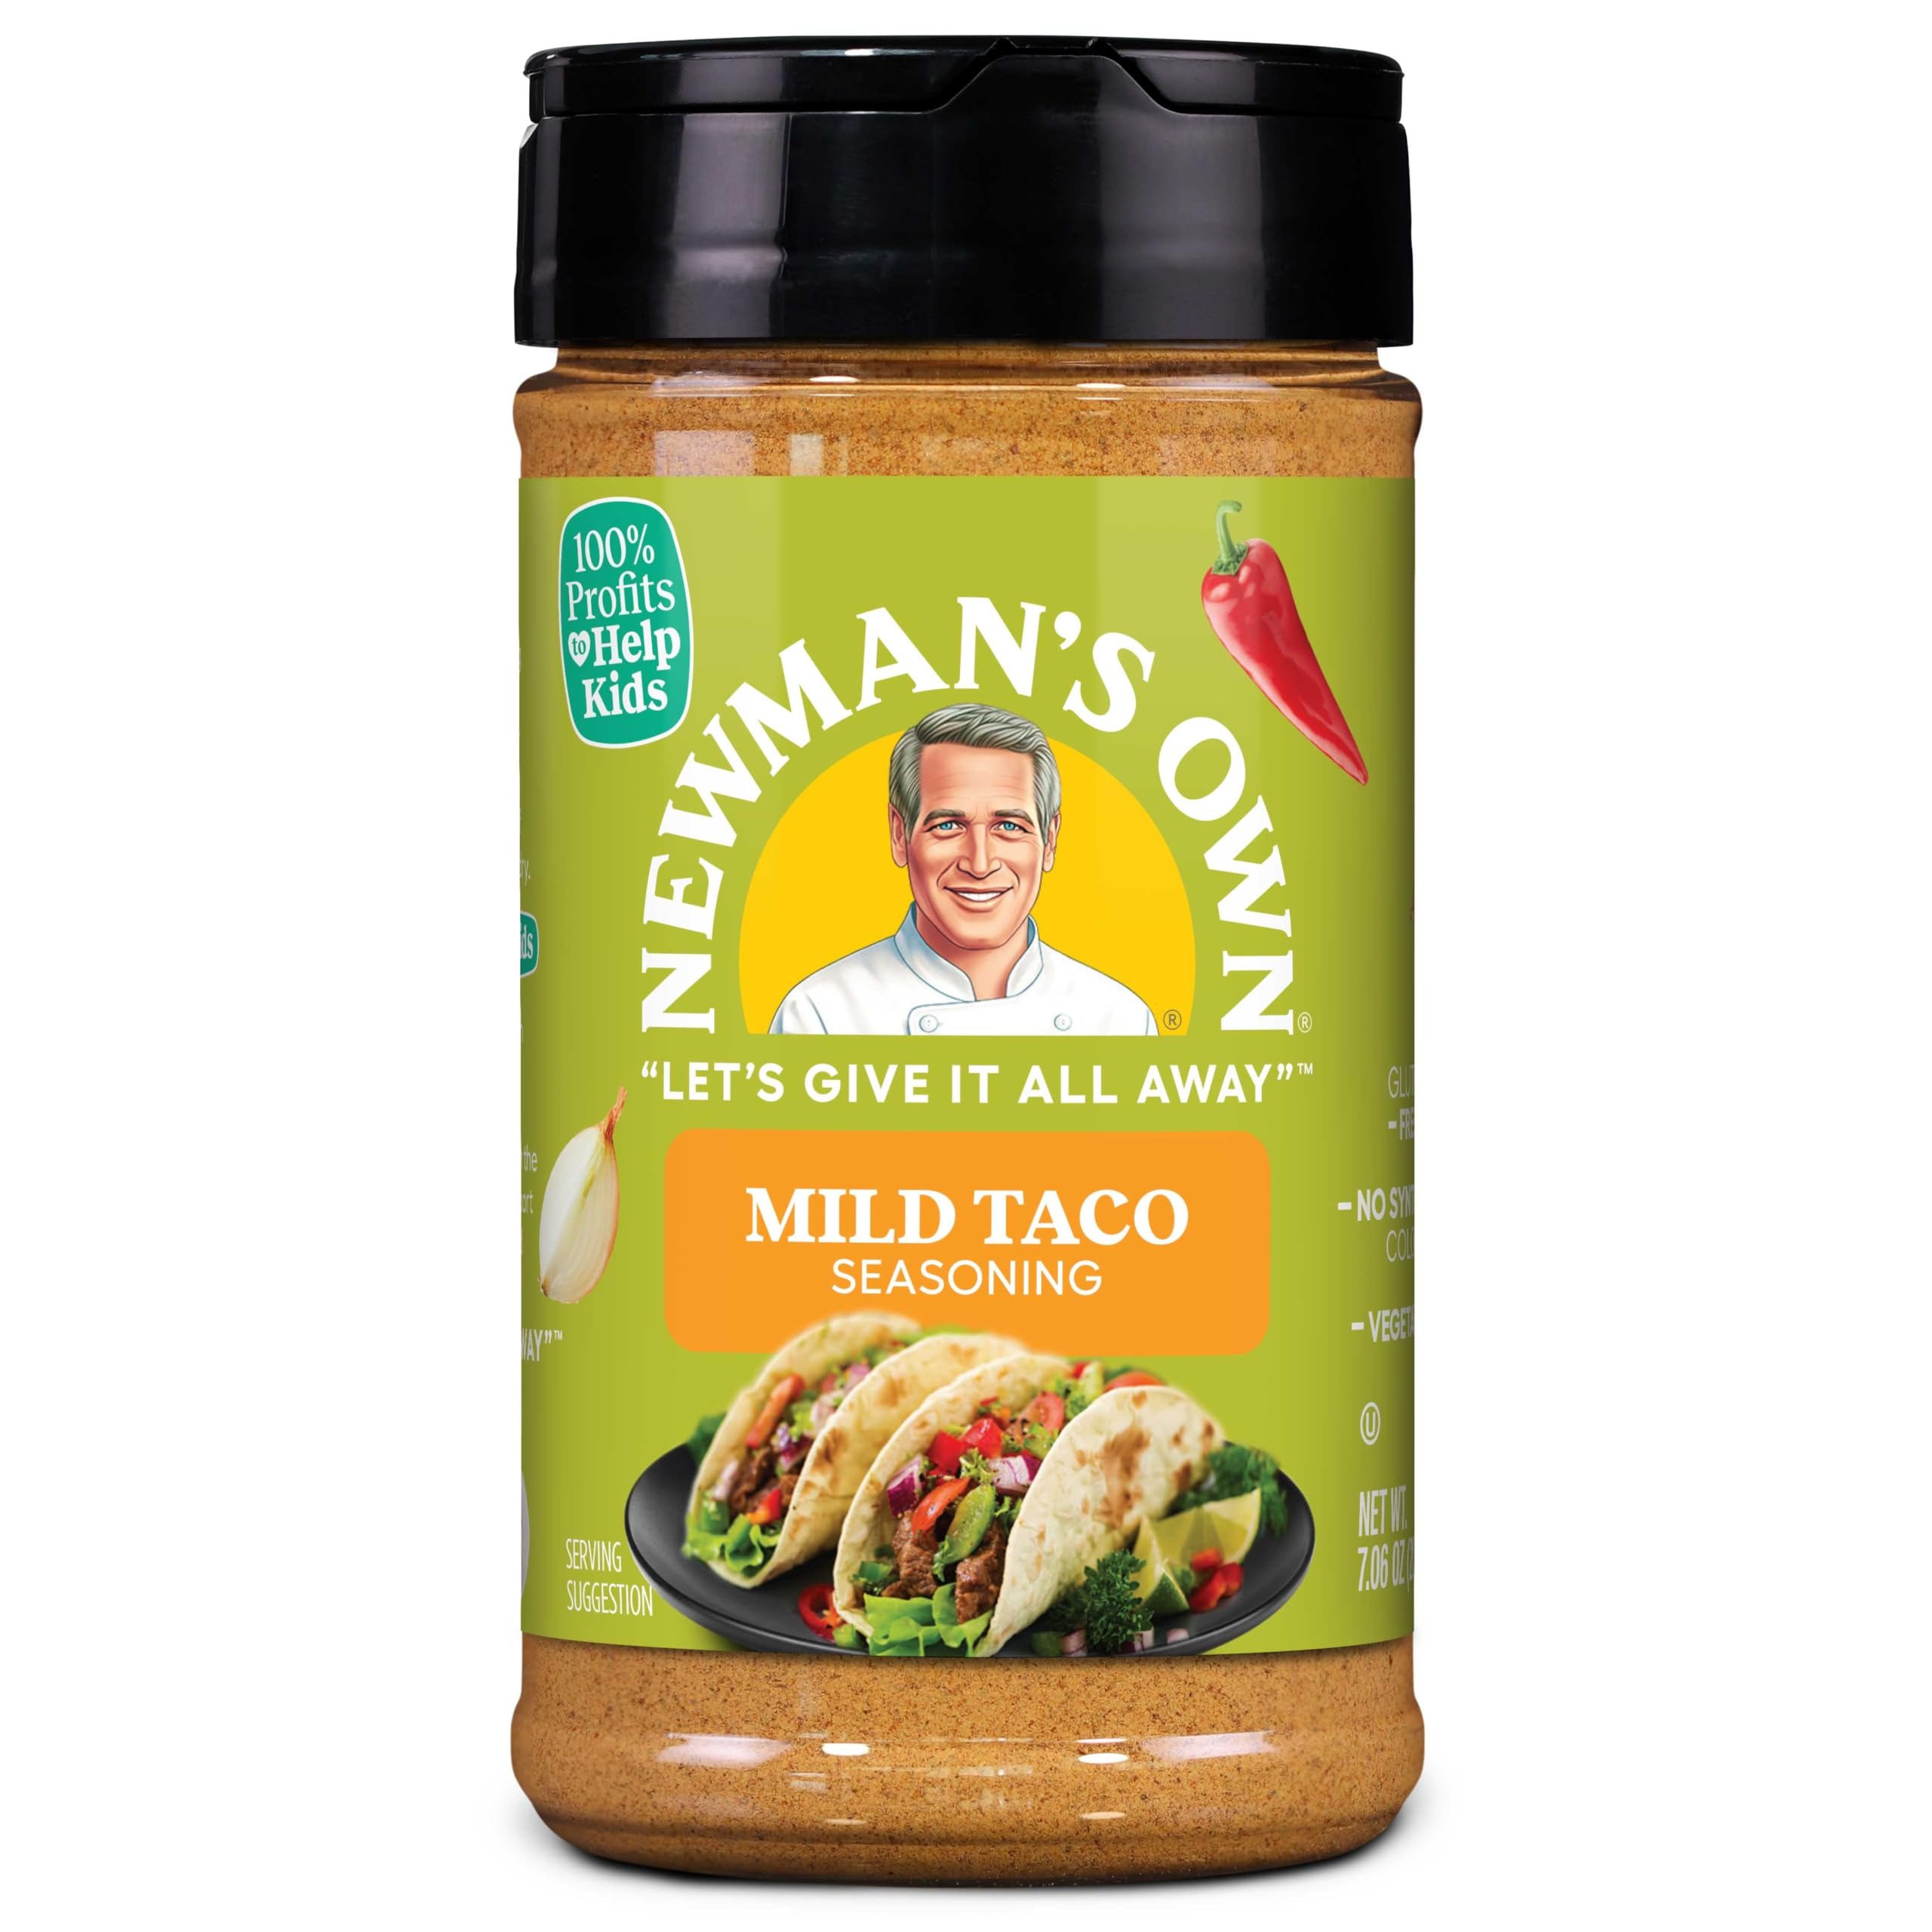
Item Name: Newman's Own Mild Taco Seasoning; Great Zesty Flavor; Not Only Great on Tacos, Perfect Spices for Cooking Fajitas,Pork Belly, and Topping French Fries; No MSG, Gluten Free; Kosher; 7.06 Oz. Bottle
Bullet Point 1: New Look, Same Great Taste: Newman's Own has a fresh, updated packaging design, but don’t worry—the high-quality, flavorful spices you love remain unchanged. Enjoy the same great product in a sleek new look!
Bullet Point 2: Mild Taco Seasoning: Make taco night easy by adding this mild seasoning to ground beef, turkey and chicken; It combines sea salt, paprika, onion powder, garlic, oregano, cumin and more for classic taco flavor
Bullet Point 3: Taco Flavor: Use 2 teaspoons of taco seasoning per pound of browned meat and simmer for 5–8 minutes, or until meat is thoroughly cooked; Add up to 1/4 cup of water if mixture becomes dry; Kosher; Gluten free; Vegetarian; No synthetic colors
Bullet Point 4: Newman’s Own Spices: We are committed to quality, sustainable sourcing and protecting the environment; Our bottles are made of recyclable PET plastic; Check locally to see if your community recycles PET plastic
Bullet Point 5: 100% profits to charity: We are proud of our commitment; Newman's Own Foundation uses 100% of profits and royalties it receives from sales of its products for charitable purposes; Since 1982, we've given over $570 million to thousands of organizations
Bullet Point 6: Newman's Own: We make top-quality food and beverages for you to enjoy; Try our frozen pizza, salsa, sauces, salad dressings, olive oil, spices and herbs, cookies and snacks, mints, coffee, tea, lemonades and fruit drinks
Value: 7.06
Unit: Ounce

Price: 4.5